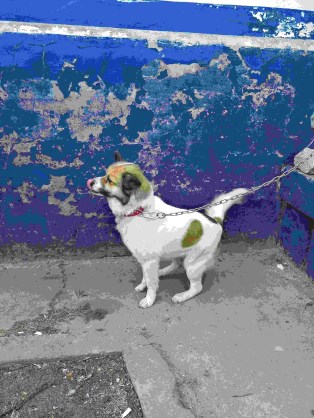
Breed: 3336-n000121-chinese_rural_dog